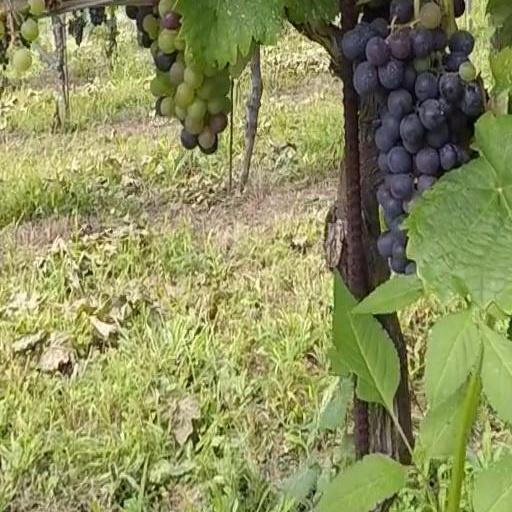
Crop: grape